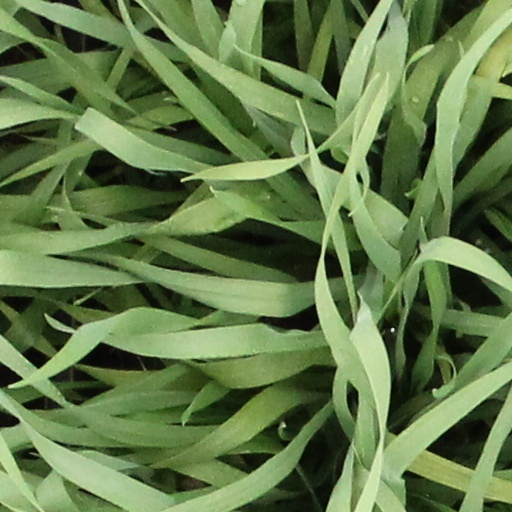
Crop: wheat